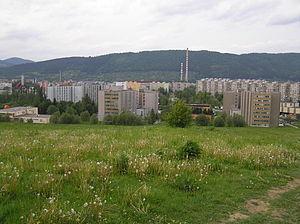
L’Université de Žilina est un établissement slovaque public d'enseignement supérieur technologique et de recherche situé à Žilina.